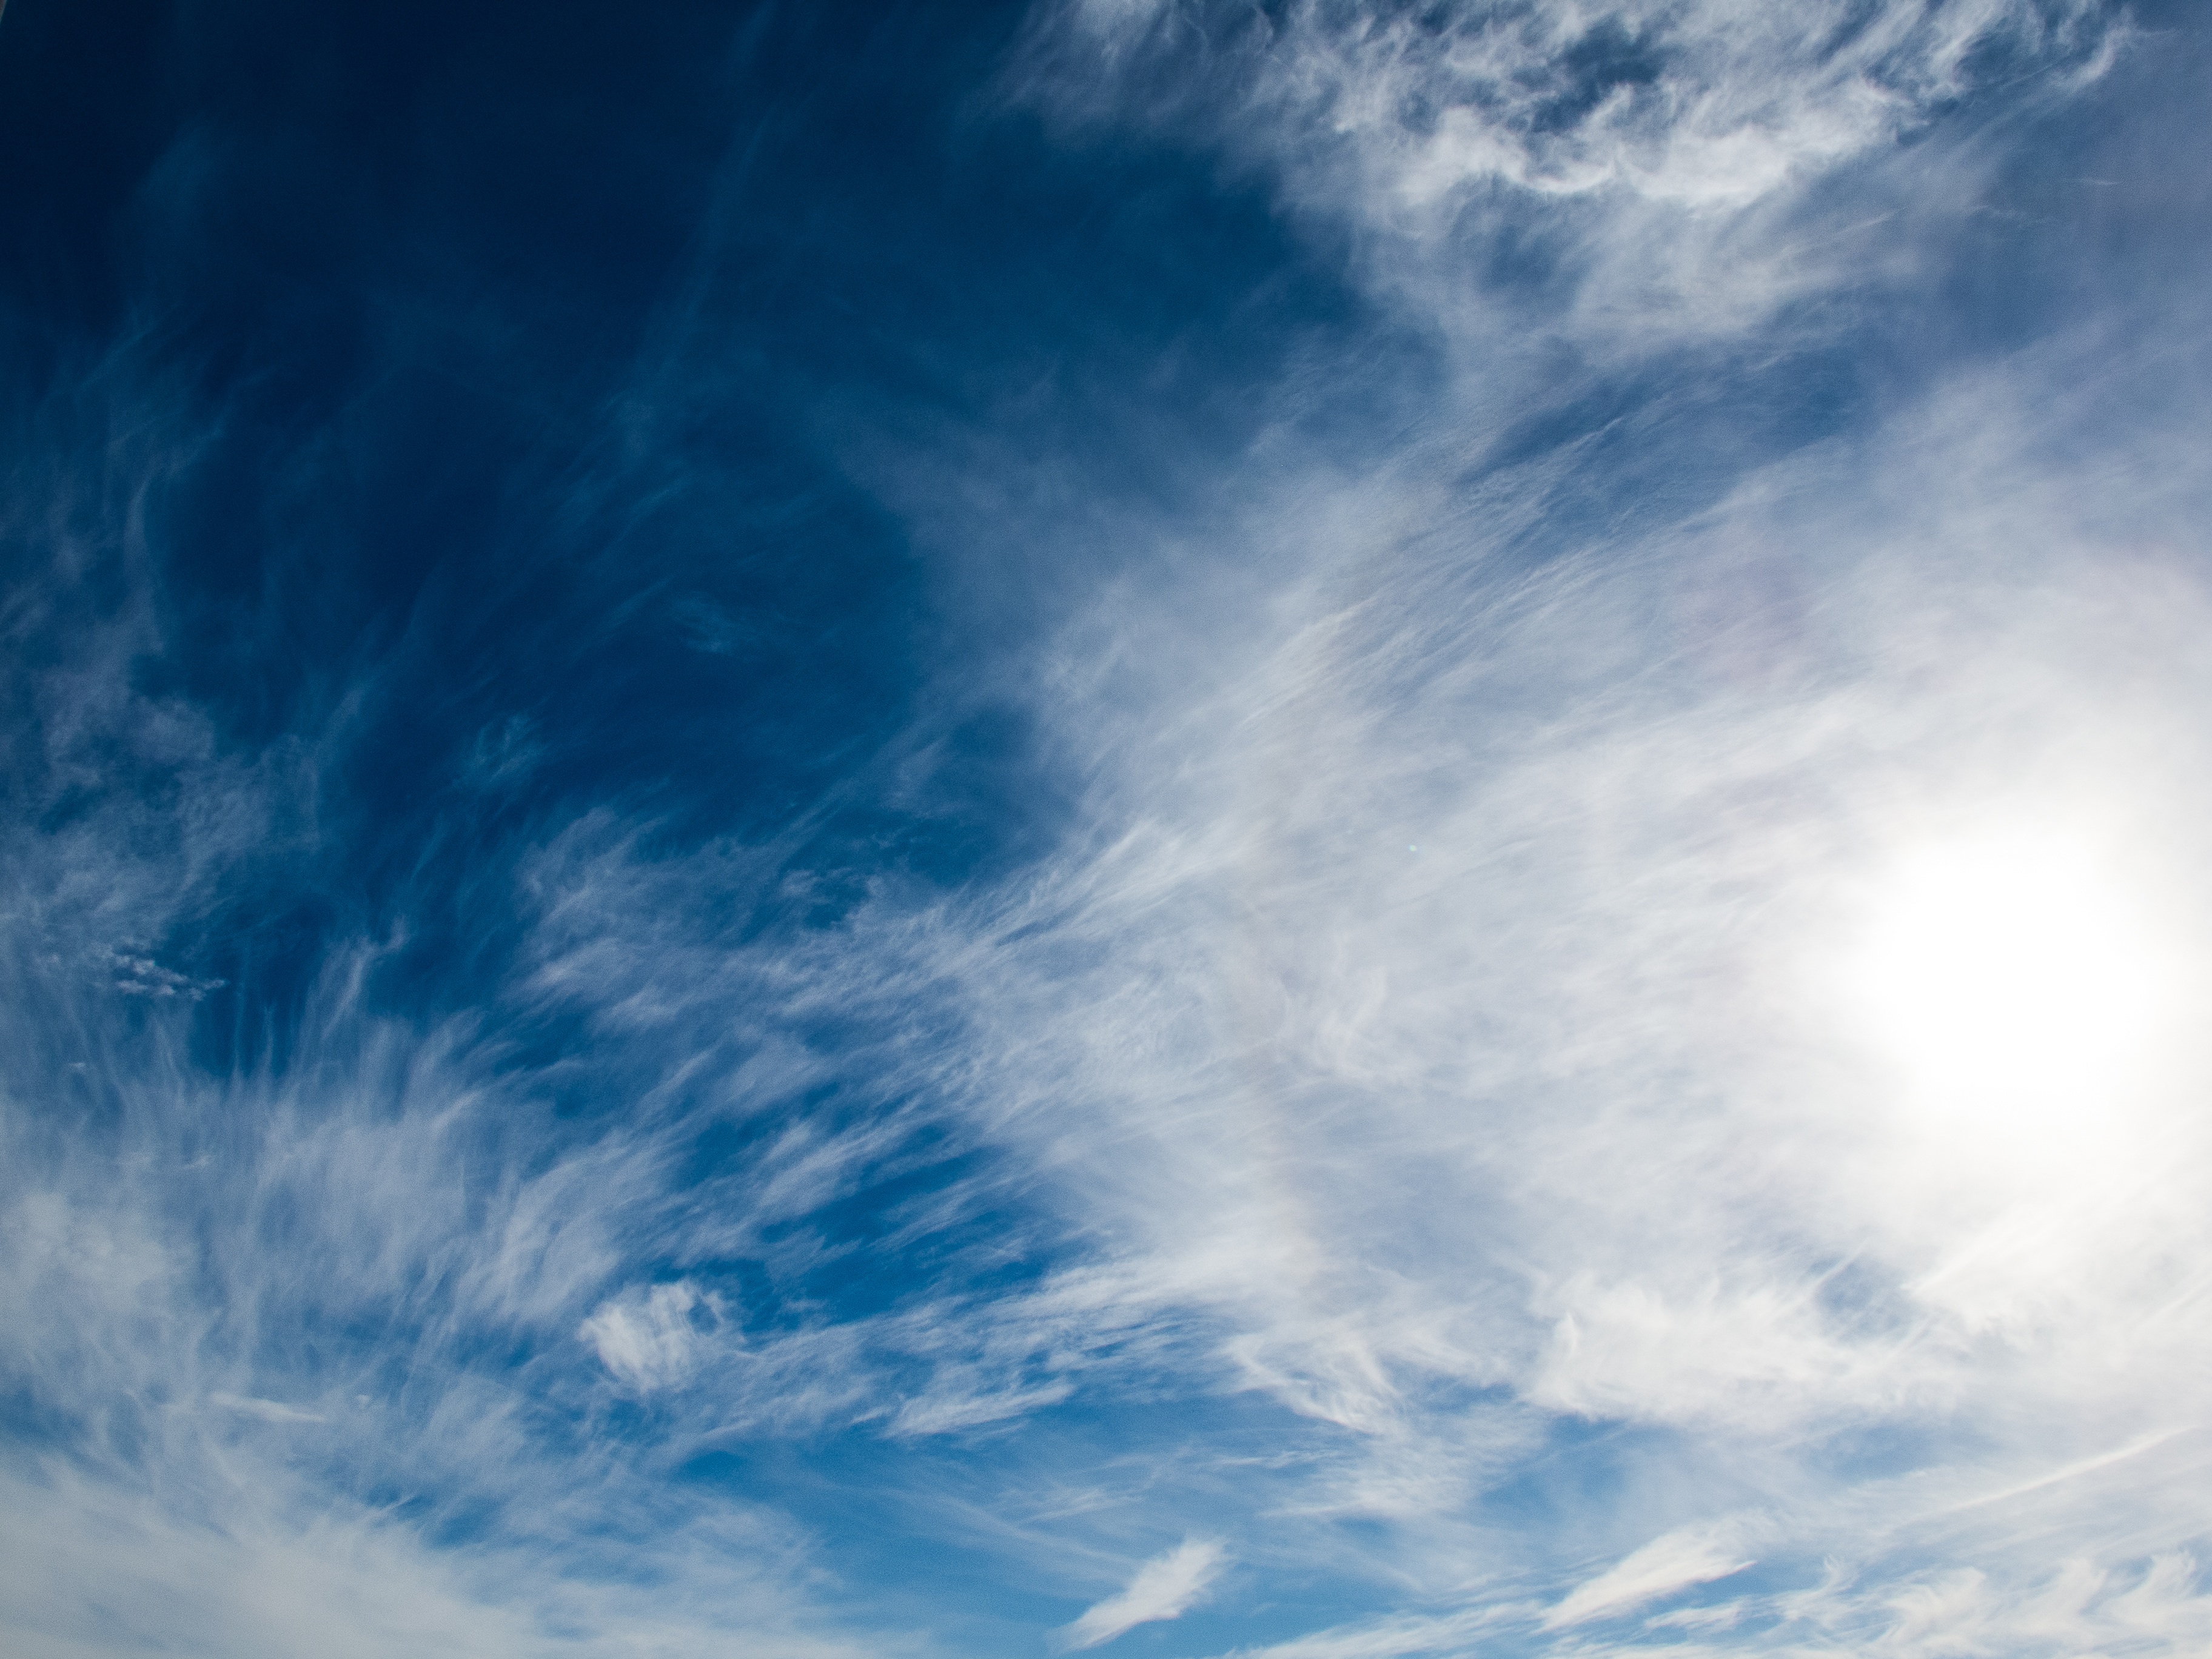
horizon, cloud, sky, sun, sunlight, wave, atmosphere, daytime, cumulus, blue, cloudscape, meteorological phenomenon, atmosphere of earth